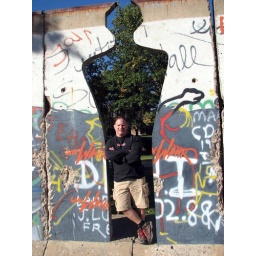
Me standing in the male cut-out in part of the Berlin Wall in Fulton, Mo.